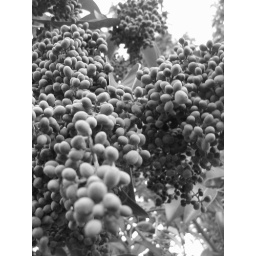
dark grey clusters of fruit hanging over the fence around Oberlin Village Cemetery and full of little winter birds